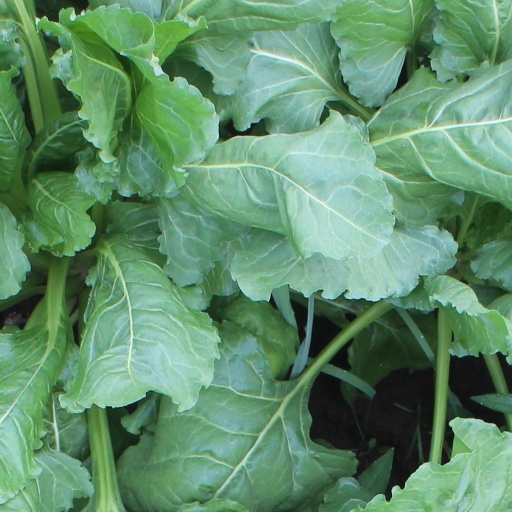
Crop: sugar beet